Leo II (emperor)

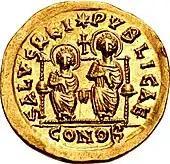
Gold coin showing two figures seated on a throne. Both are nimbate; there is a cross between them. The entire scene is encircled by text.

Leo II, called "the Younger", was born in 467, the son of Zeno, an Isaurian general, and Ariadne, the daughter of then-emperor Leo I. He was the maternal grandson of Emperor Leo I and Empress Verina. As the grandson of Leo I, Leo II had a strong claim to succeed his throne. Leo I, who was becoming increasingly ill, felt obligated to declare a successor to the imperial throne, but passed over his son-in-law on account of his unpopularity. Accordingly, Leo II was made ' (heir to the throne) by Leo I around October 472, and was later promoted to ' (also by Leo I) in November 473, making him co-emperor alongside his grandfather. He was crowned at the Hippodrome of Constantinople, and the ceremony was presided over by the Ecumenical Patriarch Acacius. The 10th-century ' gives a detailed account of his coronation as ', which is dated to 17 November 473. He was also appointed as the sole consul for 474 around this time.